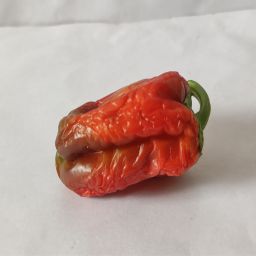
Crop: Bell Pepper
Quality: Dried